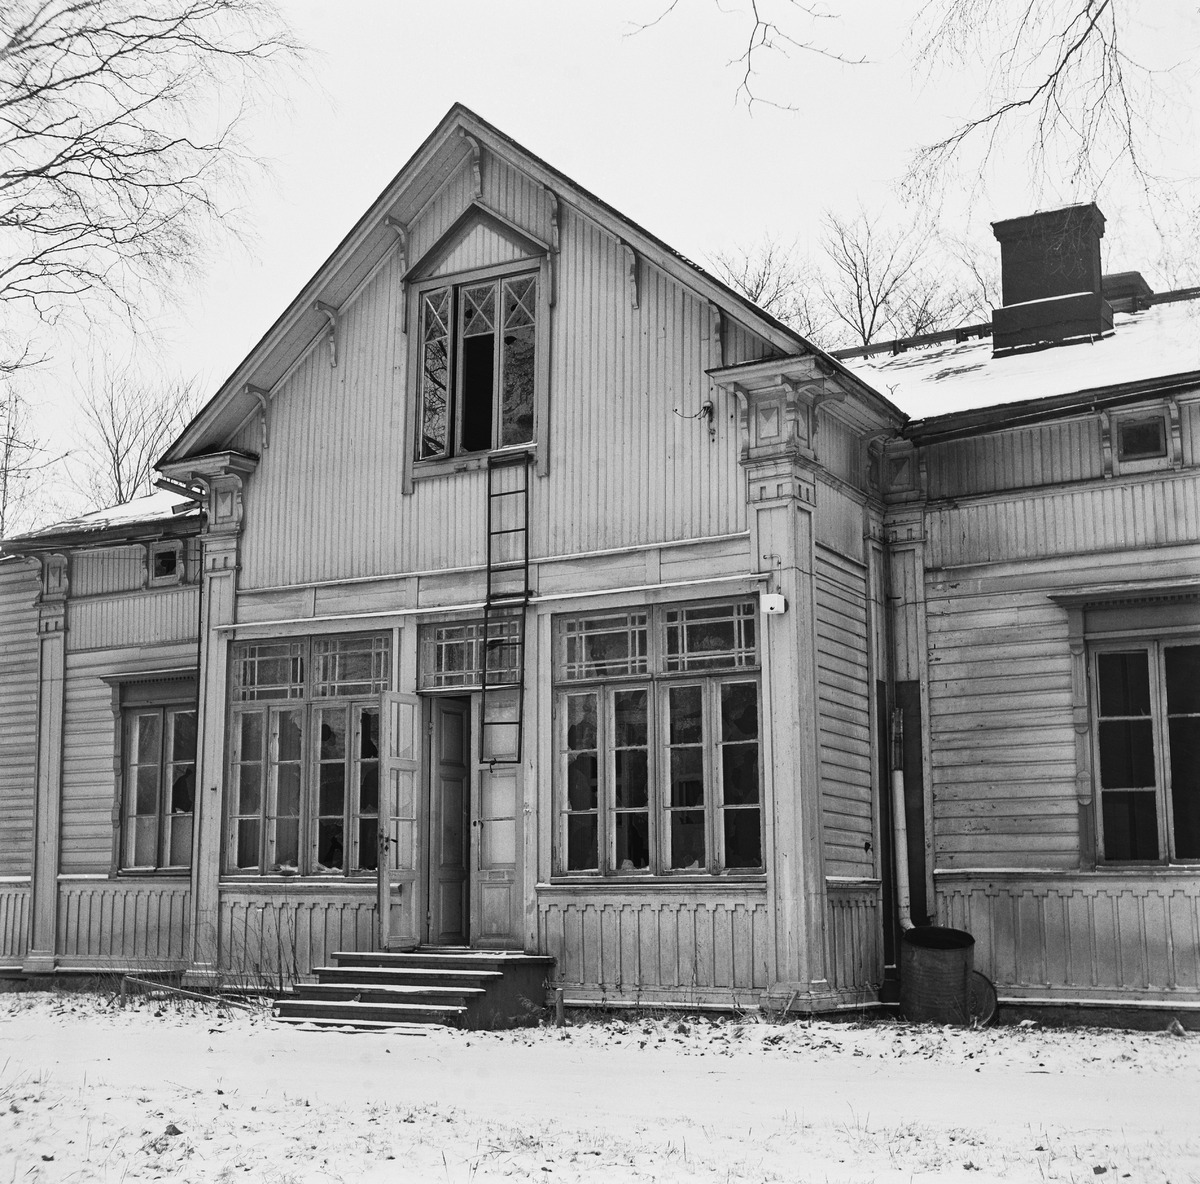
Puuhuvila Maaherrantie 37:ssä, Veräjämäessä
sisällön kuvaus: Puuhuvila Maaherrantie 37:ssä, Veräjämäessä. Valokuva on otettu pääsisäänkäynnin edestä Jokiniementien puolelta itään. Rakennus on autio. Osassa ikkunoista on koristekuvioita, osa ikkunoista on rikki. Maa on kevyesti peittynyt lumella. mustavalkoinen
Kuvaaja: Pöyhönen, Ilkka, valokuvaaja
Ajankohta: kuvausaika 19771126 - 19771127
Paikka: Suomi, Uusimaa, Helsinki, Veräjämäki Helsinki, Maaherrantie 37
Aiheet: Huvilat, puurakennnukset, lumi, koristeet, vahingonteko, aika, muutos